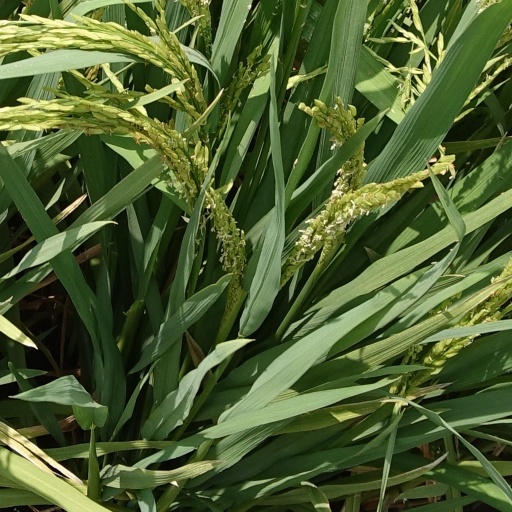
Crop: rice